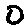
Label: 0